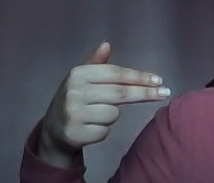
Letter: ghain